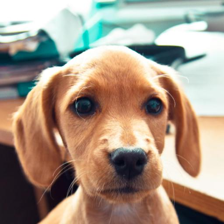
Label: animals